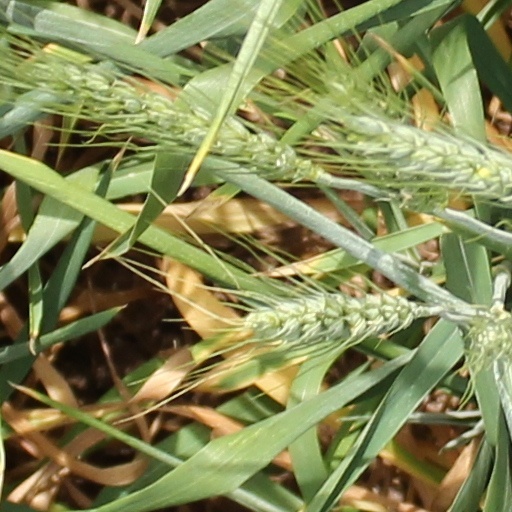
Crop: wheat